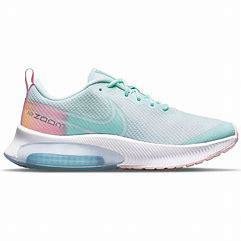
Brand: Nike
Model: Air Zoom Arcadia 2